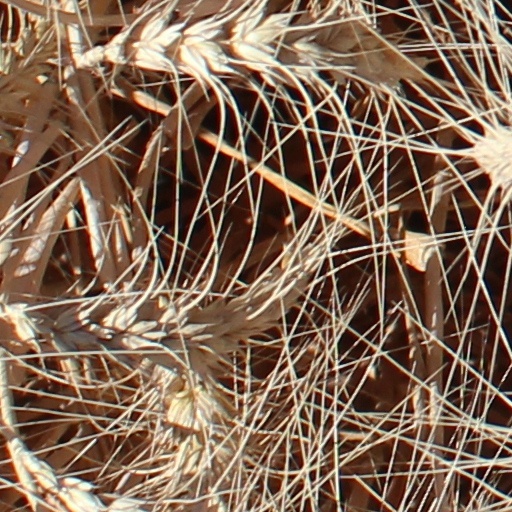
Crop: wheat